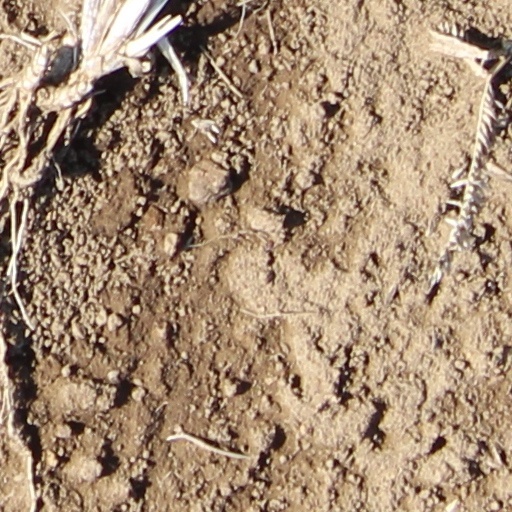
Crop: wheat